Emily Pitchford

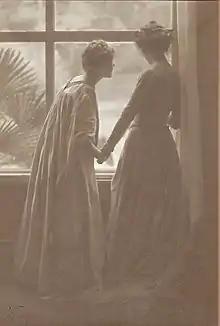
"Suspense" by Emily Pitchford, 1908

Emily H. Pitchford was born in 1878 in Gold Hill, Nevada. She attended the Mark Hopkins Institute of Art, now called the San Francisco Art Institute, in the 1890s.